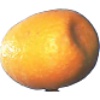
Label: Kumquats 1